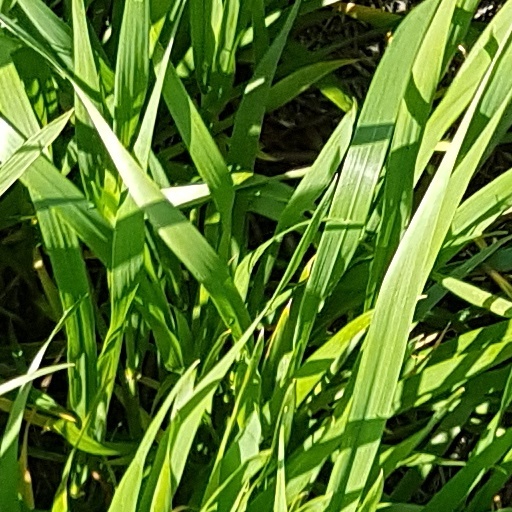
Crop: wheat